Ruth Horam

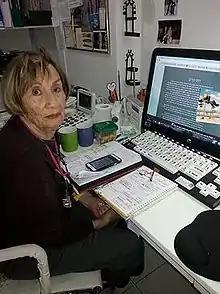
Horam in 2016

Ruth Horam was born in 1931 in Tel Aviv, Mandatory Palestine. She was a graduate of the Rehavia Gymnasium in Jerusalem and of Saint Martin's School of Art in London. In 1960, she won the UNESCO Prize for Painting, in Paris. She was married to Yehuda Horam, who served as Israeli ambassador to Switzerland. Between 1964 and 1967, she chaired the Jerusalem Association of Painters and Sculptors. In 1969 she travelled to Seoul, South Korea where she studied the art of calligraphy, returning to Israel in 1973. In 1983, she was Guest-Artist at 'Arabia' Ceramics in Finland. In 1996 she received the MASTO Foundation grant for Creativity. Horam was a resident of Jerusalem until her death on 2 August 2021.